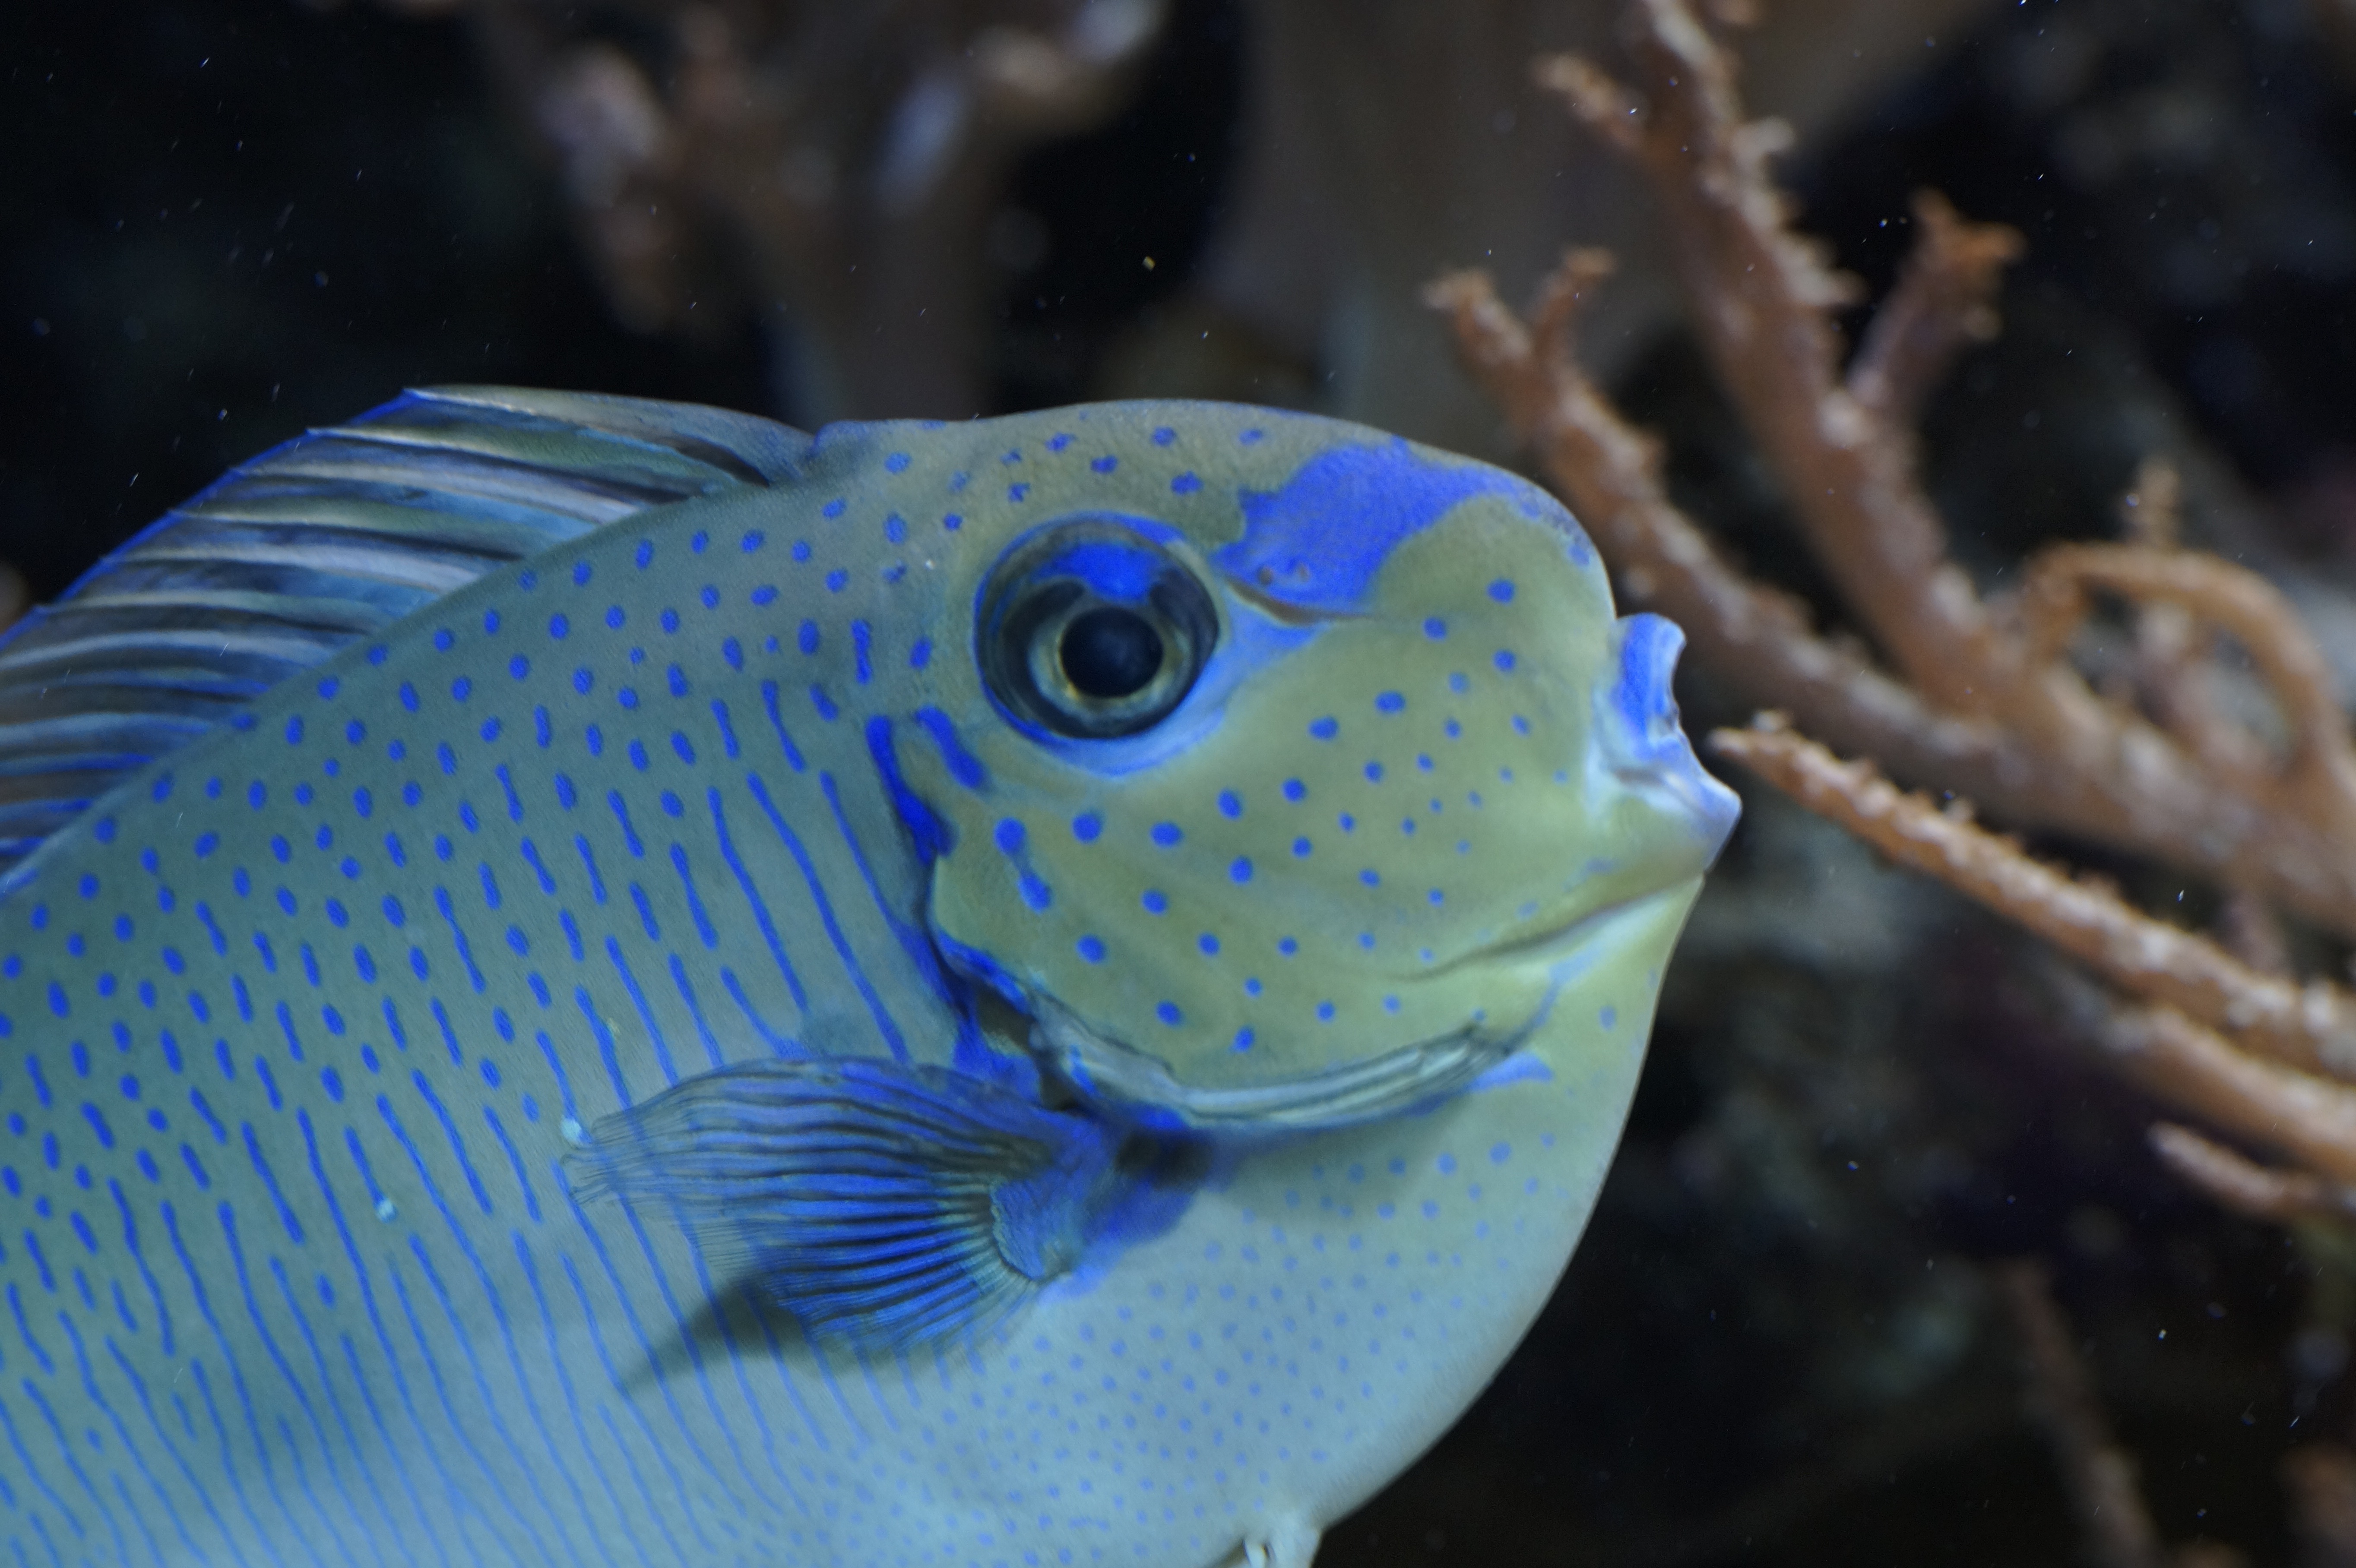
water, animal, underwater, swim, pattern, portrait, biology, blue, colorful, fish, close, fauna, coral reef, reef, drawing, aquarium, head, exotic, exot, underwater world, meeresbewohner, macro photography, water creature, marine biology, pomacentridae, pomacanthidae